Extradosed bridge

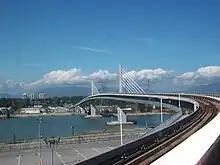
North Arm Bridge, Canada 2009

The Triplets are the first three extradosed concrete bridges in Bolivia. The construction of a beltway allowing traffic decongestion in the city of La Paz was completed in 2010. The new elevated road crosses three parallel valleys with signature bridges. These three consecutive bridges have similar features and as a result are called the Triplets. All three-span structures are made of concrete, with maximum span of 113 metres, featuring extradosed pre-stressed concrete. The structures are built using balanced cantilever segmental construction. The elevation of the bridges reaches heights between 40 and 60 m above the bottom of the valley, which made a cable-stayed bridge option, with pylons higher than 25 m above the deck, inappropriate for the site. Therefore, it was proposed an extradosed bridge type, which reduces the height of the pylon, and a single plane of stays to allow a more transparent view. The bridges were designed by PEDELTA.